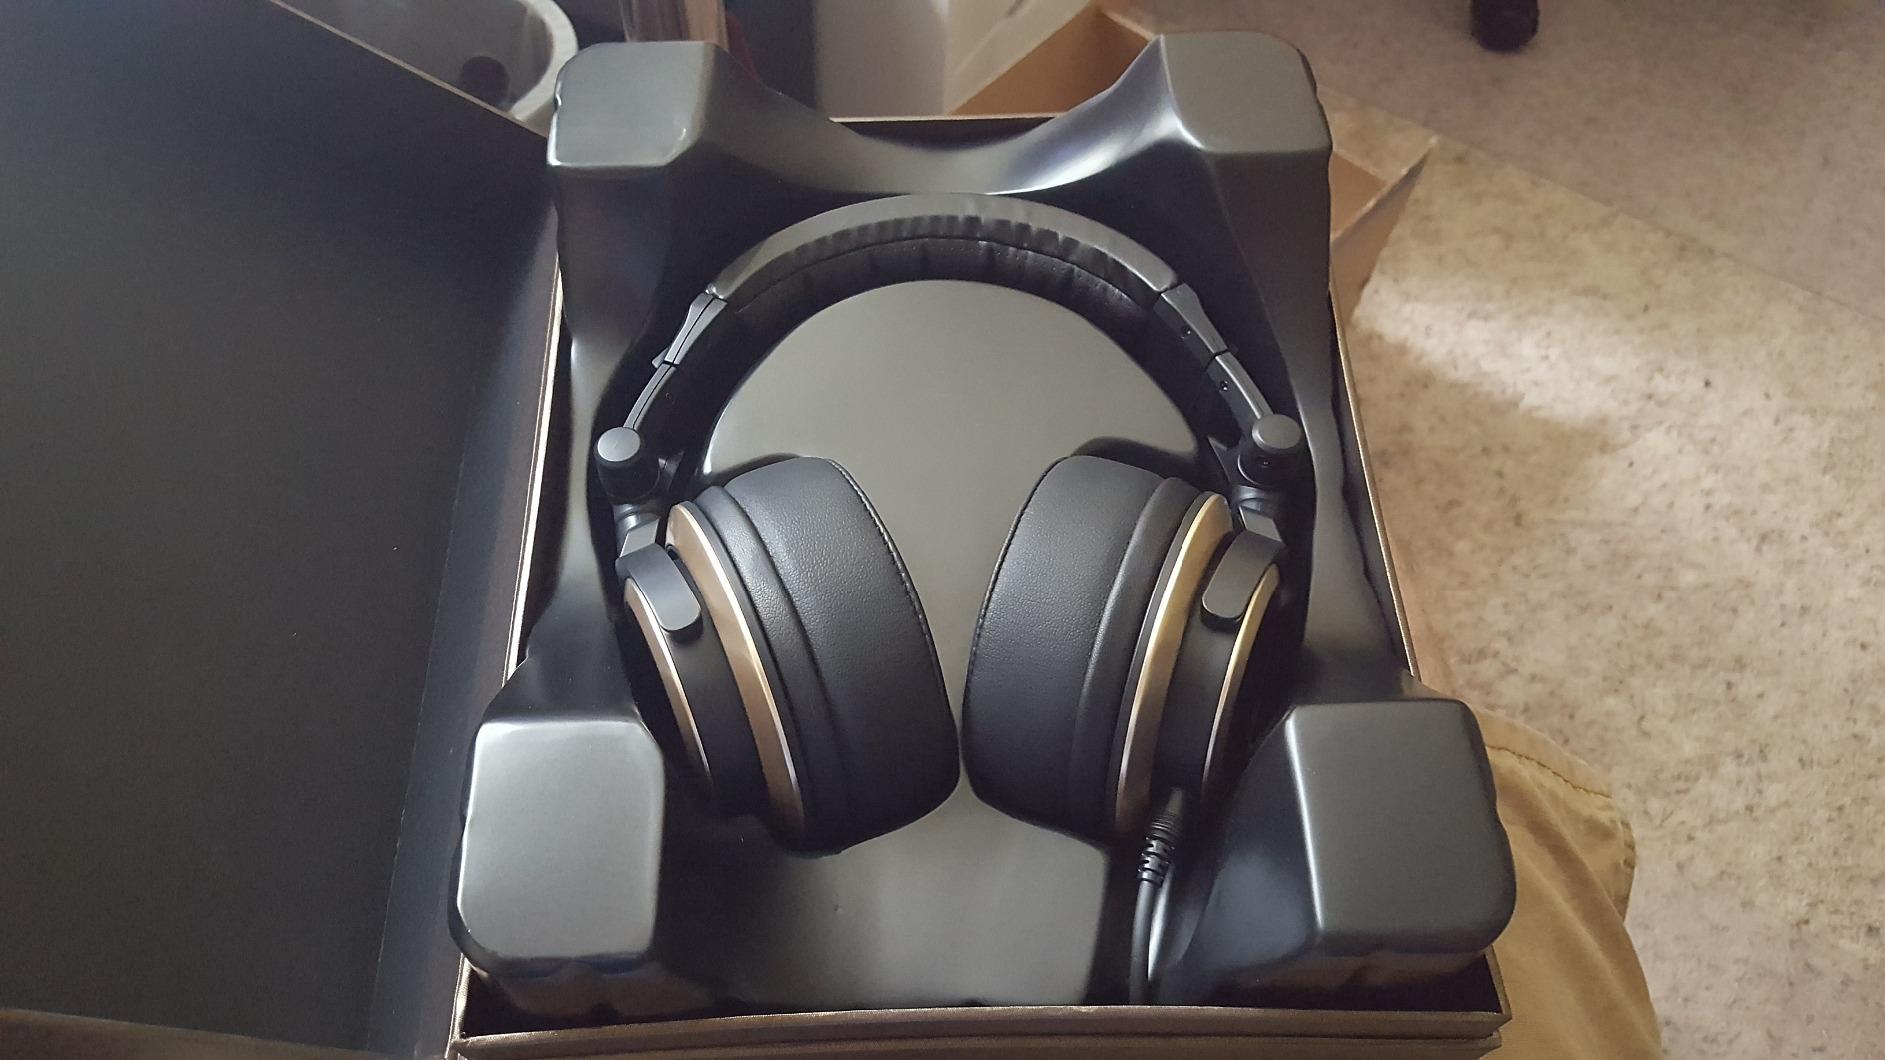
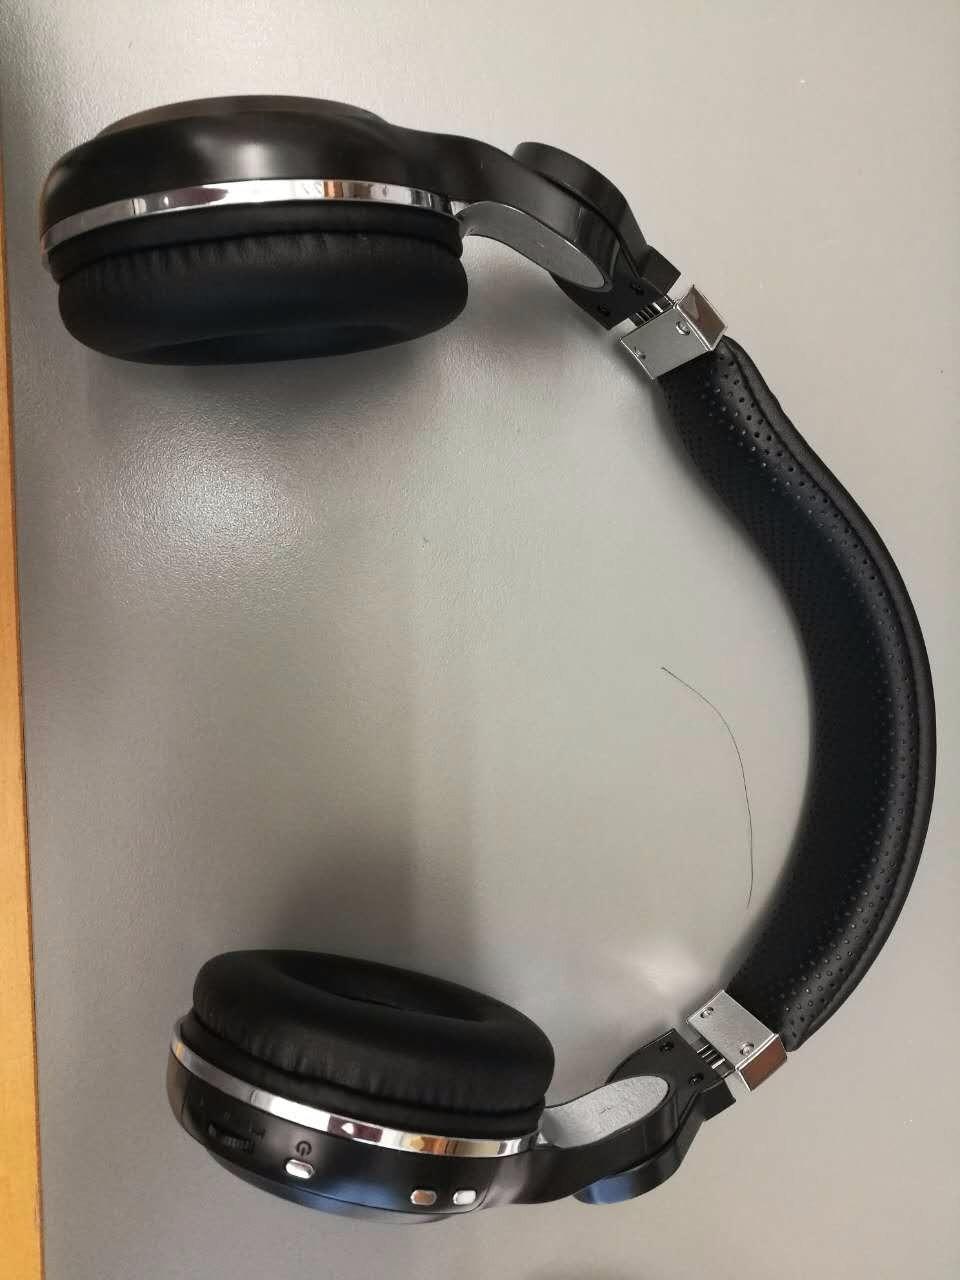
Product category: headphones
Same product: no